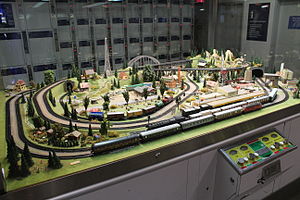
Modeltog
Ældre modeljernbane på Dresden Hauptbahnhof.
Modeltog eller modeljernbane er betegnelsen for skalamodeller af virkelighedens jernbane. Det forekommer både som legetøjstog for børn og som hobby, hvor der lægges vægt på en naturtro gengivelse af virkelighedens jernbanedrift.